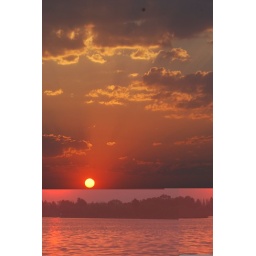
The clouds are backlit by the setting sun on the calm Vaal river in vanderbijlpark South Africa